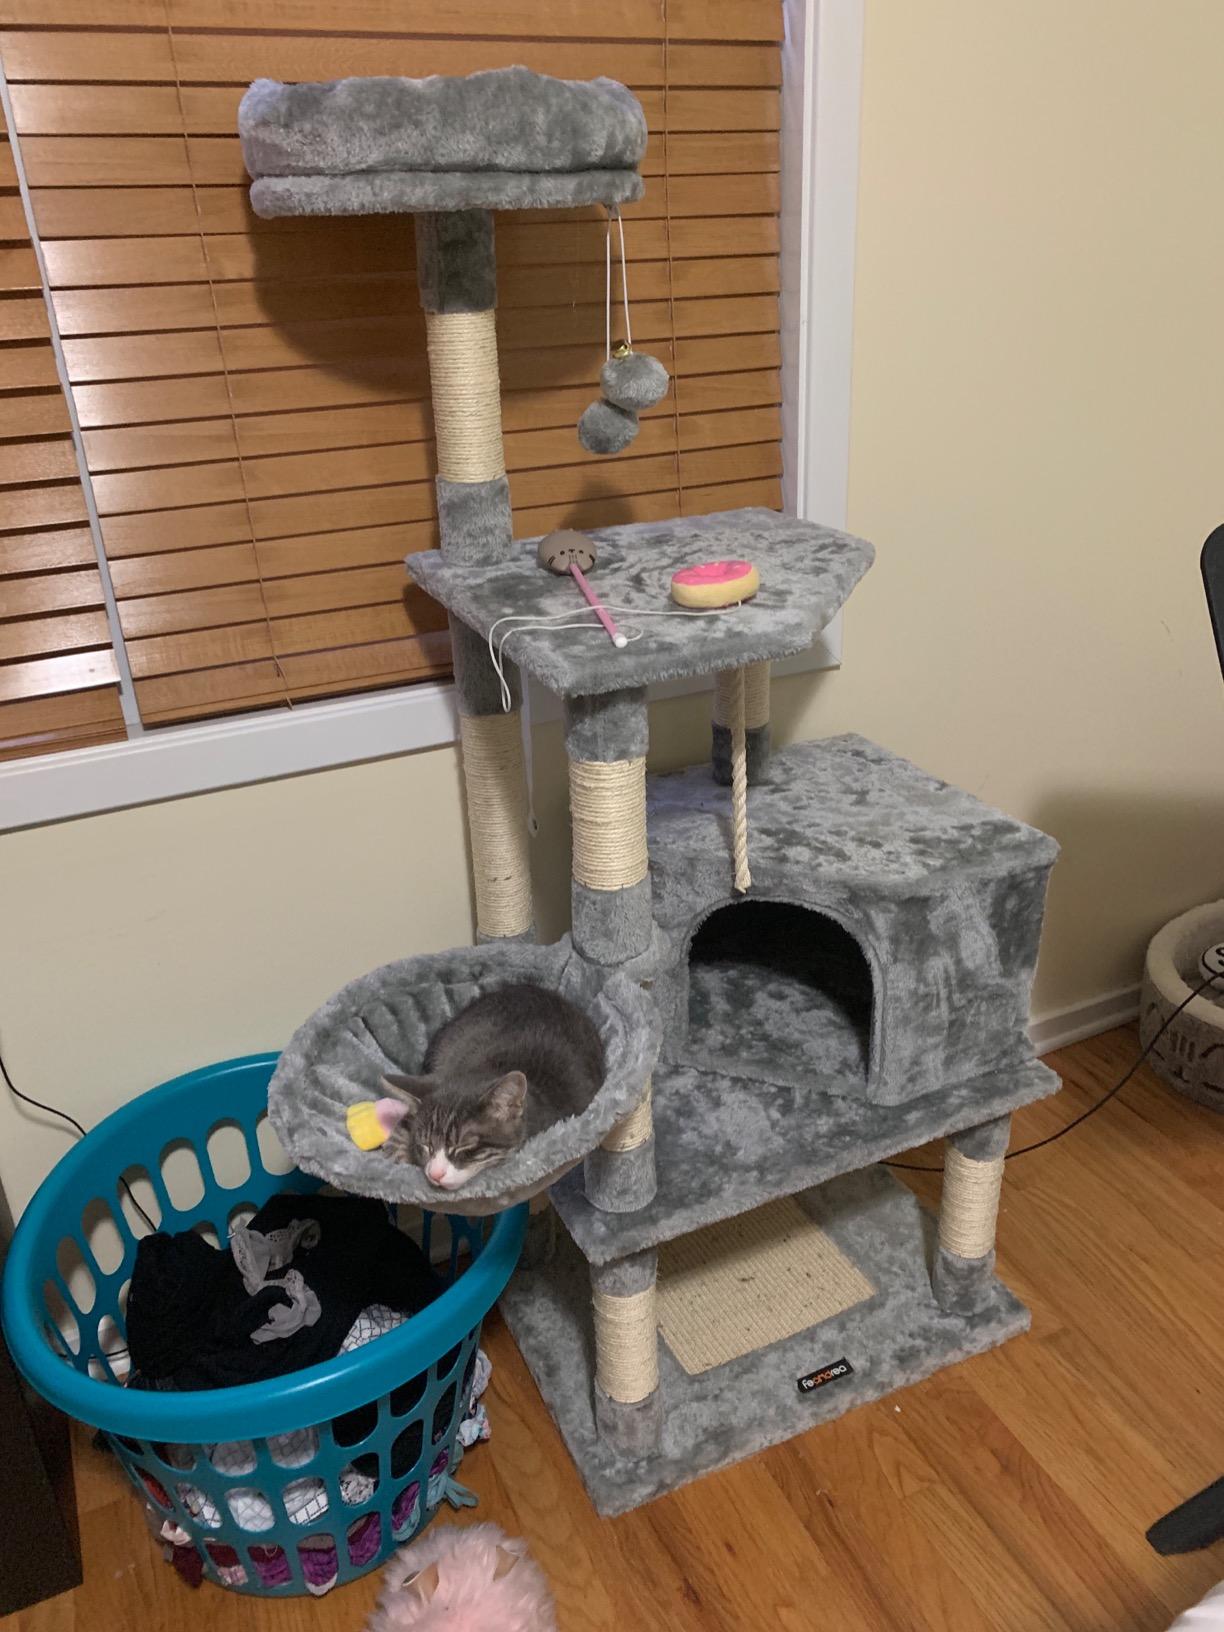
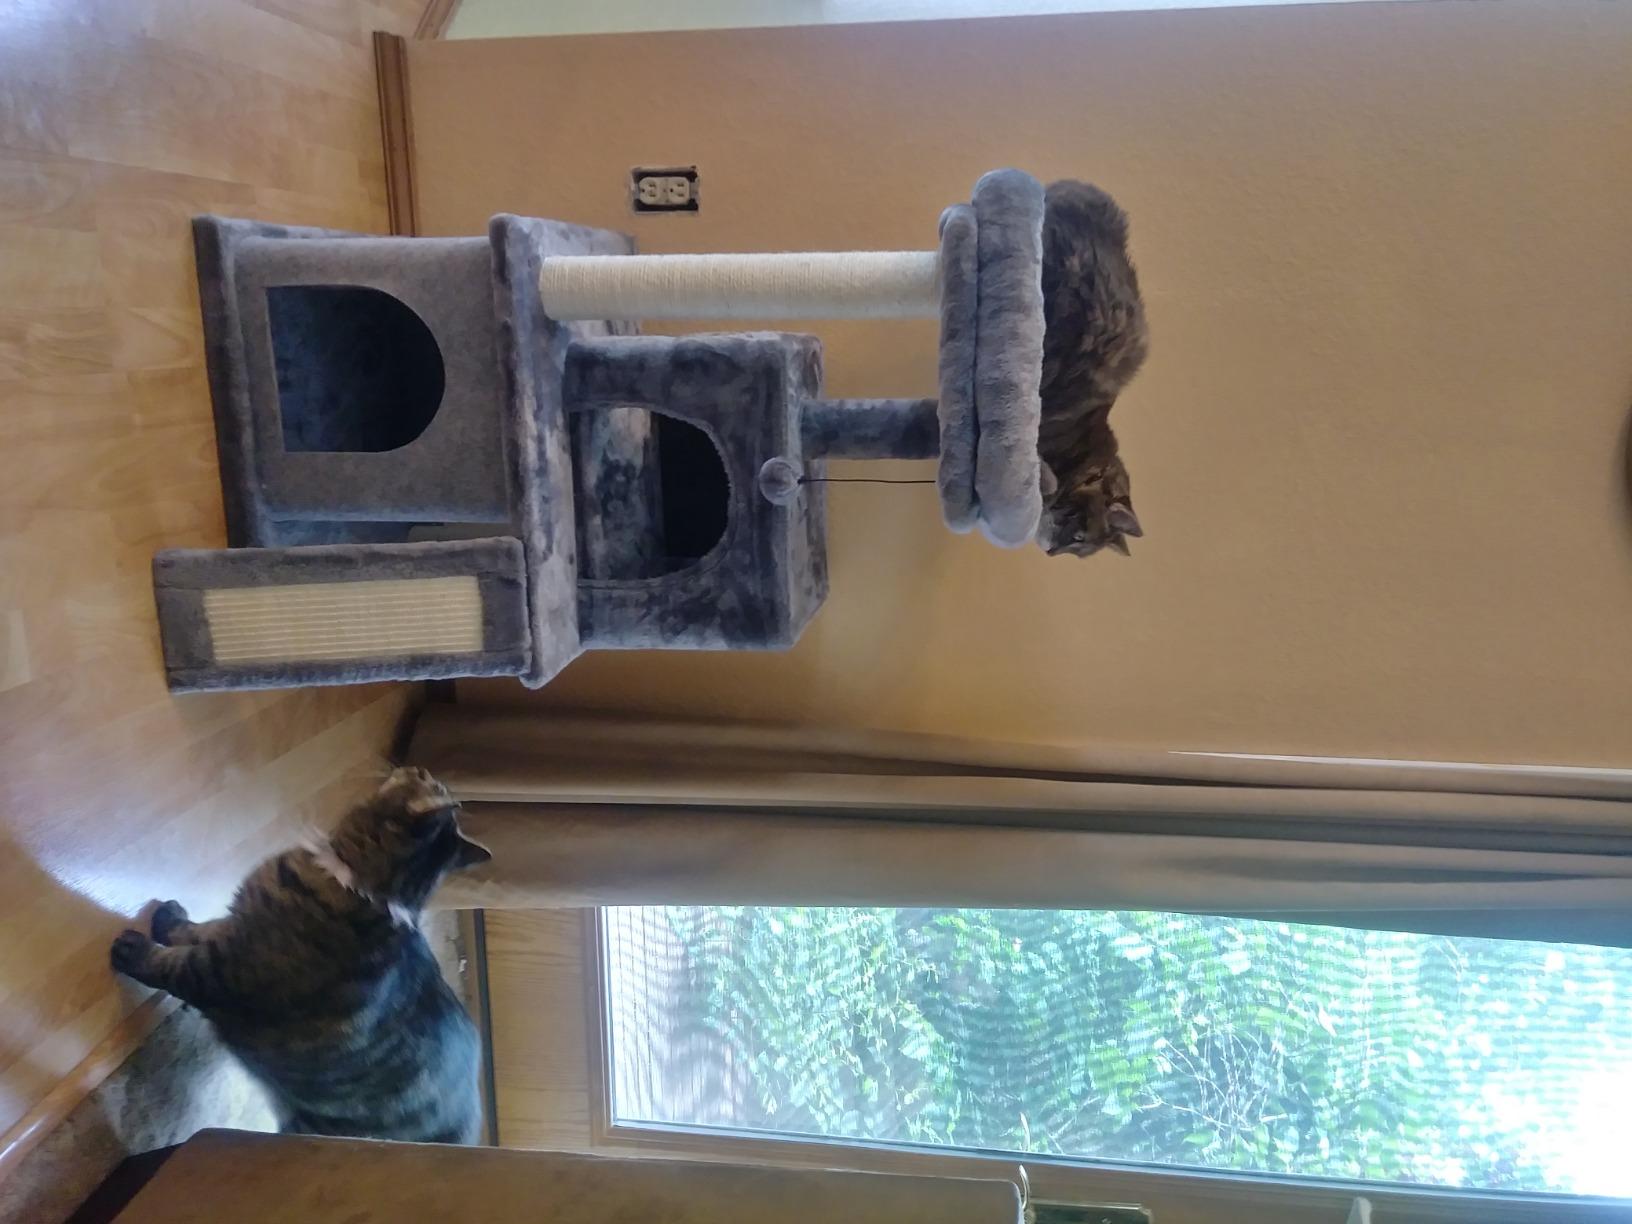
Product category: items_cat tree
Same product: no